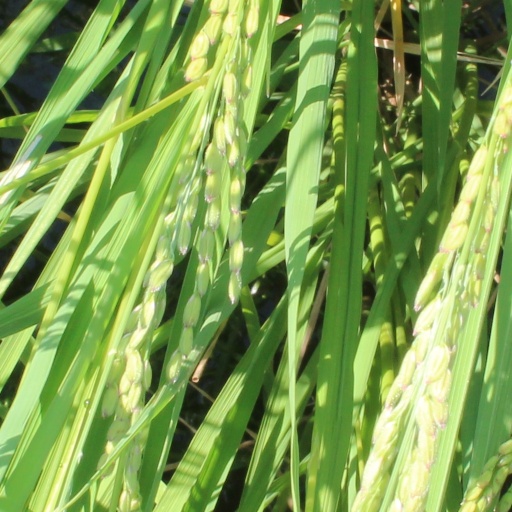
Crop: rice